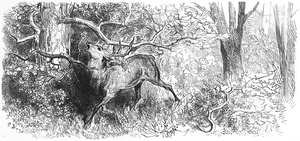
Le Cerf se voyant dans l'eau est la neuvième fable du livre VI de Jean de La Fontaine situé dans le premier recueil des Fables de La Fontaine, édité pour la première fois en 1668.